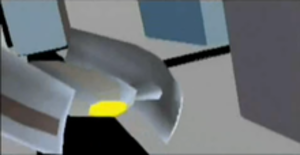
Unreal ][ - The 2nd Reality, est l'une des plus célèbres démos créée par Future Crew pour la demoparty Assembly '93. Elle se plaça à la première place, catégorie PC de la compétition démo, grâce notamment à ses démonstrations de rendu 2D et 3D. La démo a été rendue publique en octobre 1993. Elle est considérée comme une des meilleures démos du début des années 1990 sur PC, pour exemple, Slashdot la place en première place du Top 10 Hacks of All Time.